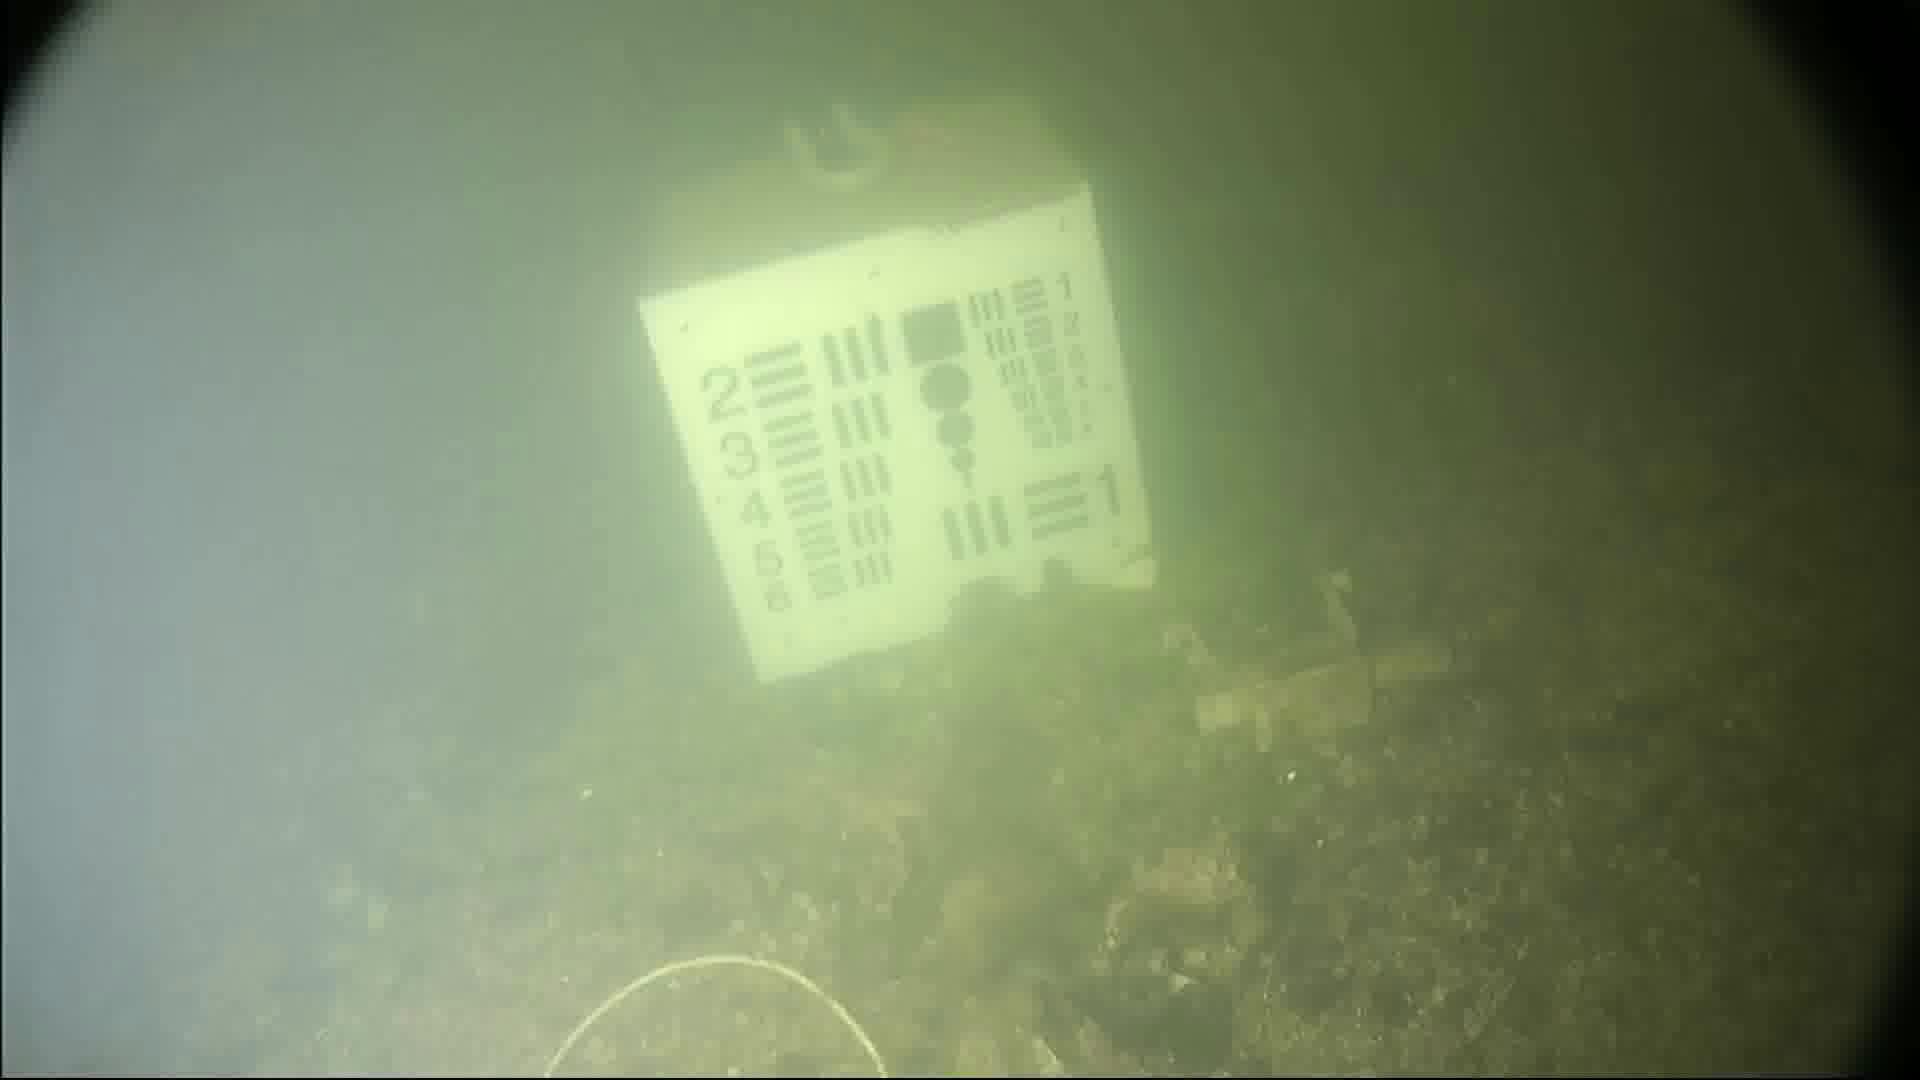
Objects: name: starfish